Western imperialism in Asia

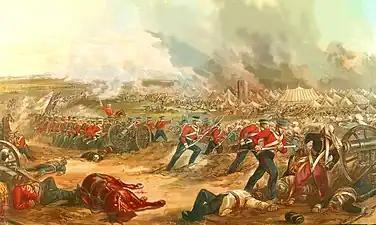
The First Anglo-Sikh War, 1845-1846

The British East India Company, although still in direct competition with French and Dutch interests until 1763, following the subjugation of Bengal at the 1757 Battle of Plassey. The British East India Company made great advances at the expense of the Mughal Empire.